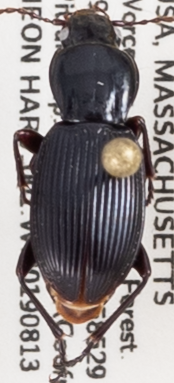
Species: Pterostichus tristis
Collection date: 2019-08-13
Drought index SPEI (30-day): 0.39
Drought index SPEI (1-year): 1.28
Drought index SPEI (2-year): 2.09